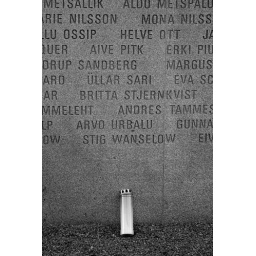
This is a picture of a wall in Stockholm that have the names of all the people that died when the boat &amp;quot;Estonia&amp;quot; sank.